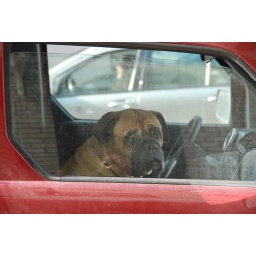
Dog in red car